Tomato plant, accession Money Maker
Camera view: bottom (45 deg); turntable rotation: 120 degrees
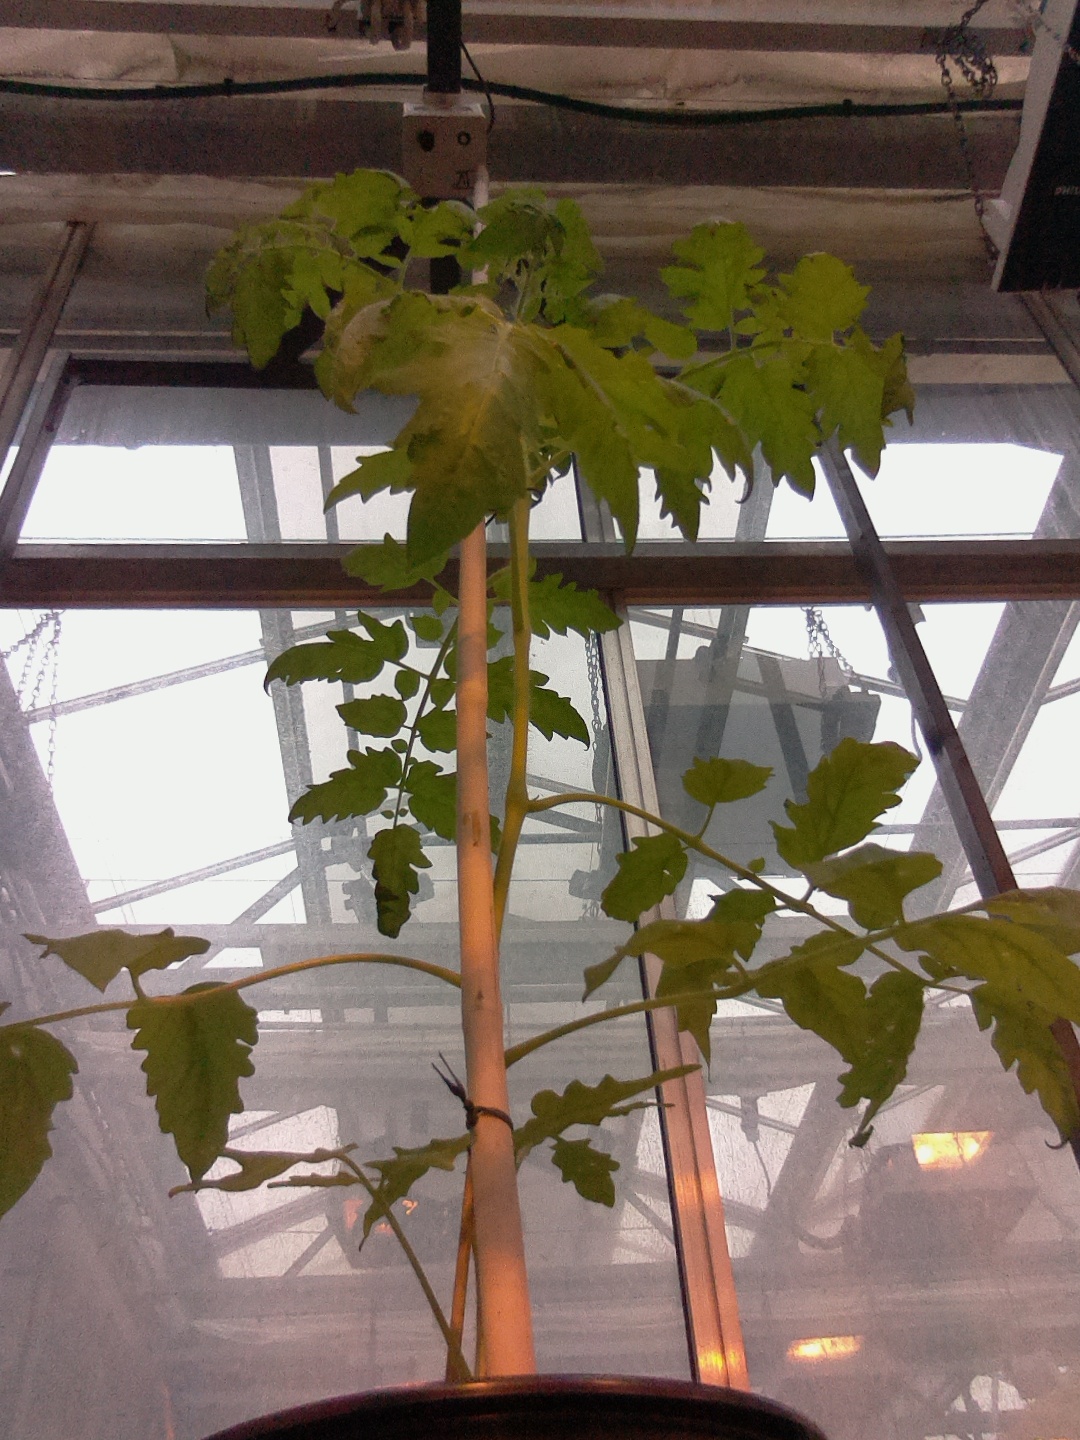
BBCH growth stage 16: 12 of true leaves visible